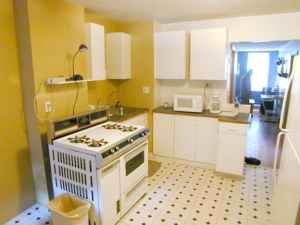
Room type: kitchen